Development of The Last of Us

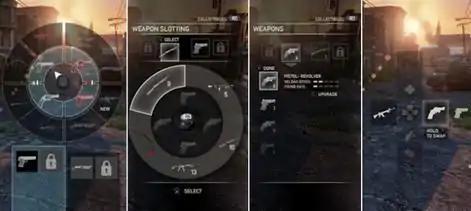
Four images side-by-side, displaying different version of a user interface design. All designs features guns available to players; the guns are displayed in a circle in the first two images, and in squares in the final two images (the squares are translucent in the third image, and transparent in the final image).

A major motif present throughout the game is that "life goes on". A scene near the end of the game, in which Joel and Ellie discover a herd of giraffes, is referenced by many journalists as the denouement of this motif. Concept artist John Sweeney wrote that the scene was designed to "reignite [Ellie's] lust for life", triggering her curiosity and forgetting the surrounding struggle and death. The sequence, borne from the idea of wild animals roaming outside of the quarantine zone, originally involved a herd of deer and later a zebra, but giraffes were settled on for their beauty and majesty. Sweeney stated that they were "the most remarkable thing Ellie could possibly encounter". Druckmann felt that the sequence "works because of all the horrible things" encountered beforehand. "IGN"s Lucy O'Brien wrote that the scene acts as a reminder of Ellie's age, despite having been outwardly "stripped of any semblance of a childhood", and "Kotaku" writer Kirk Hamilton found the scene to be a resemblance of hope for Ellie, having clearly suffered post-traumatic stress following her encounter with David. Druckmann felt it offered a fleeting "glimpse" of Ellie before the changing encounter with David, with that part of her being gone forever once the herd leaves.